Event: Nepal Earthquake
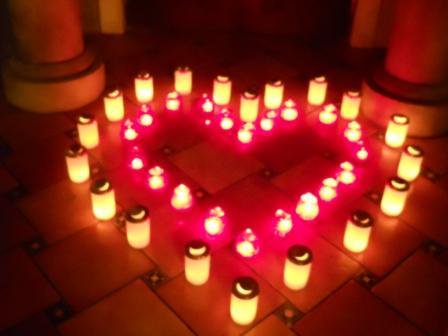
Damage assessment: no_damage